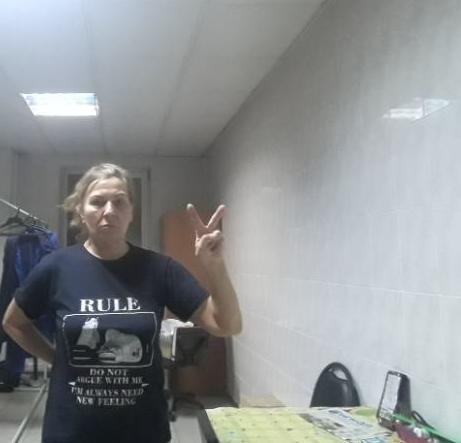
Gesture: peace